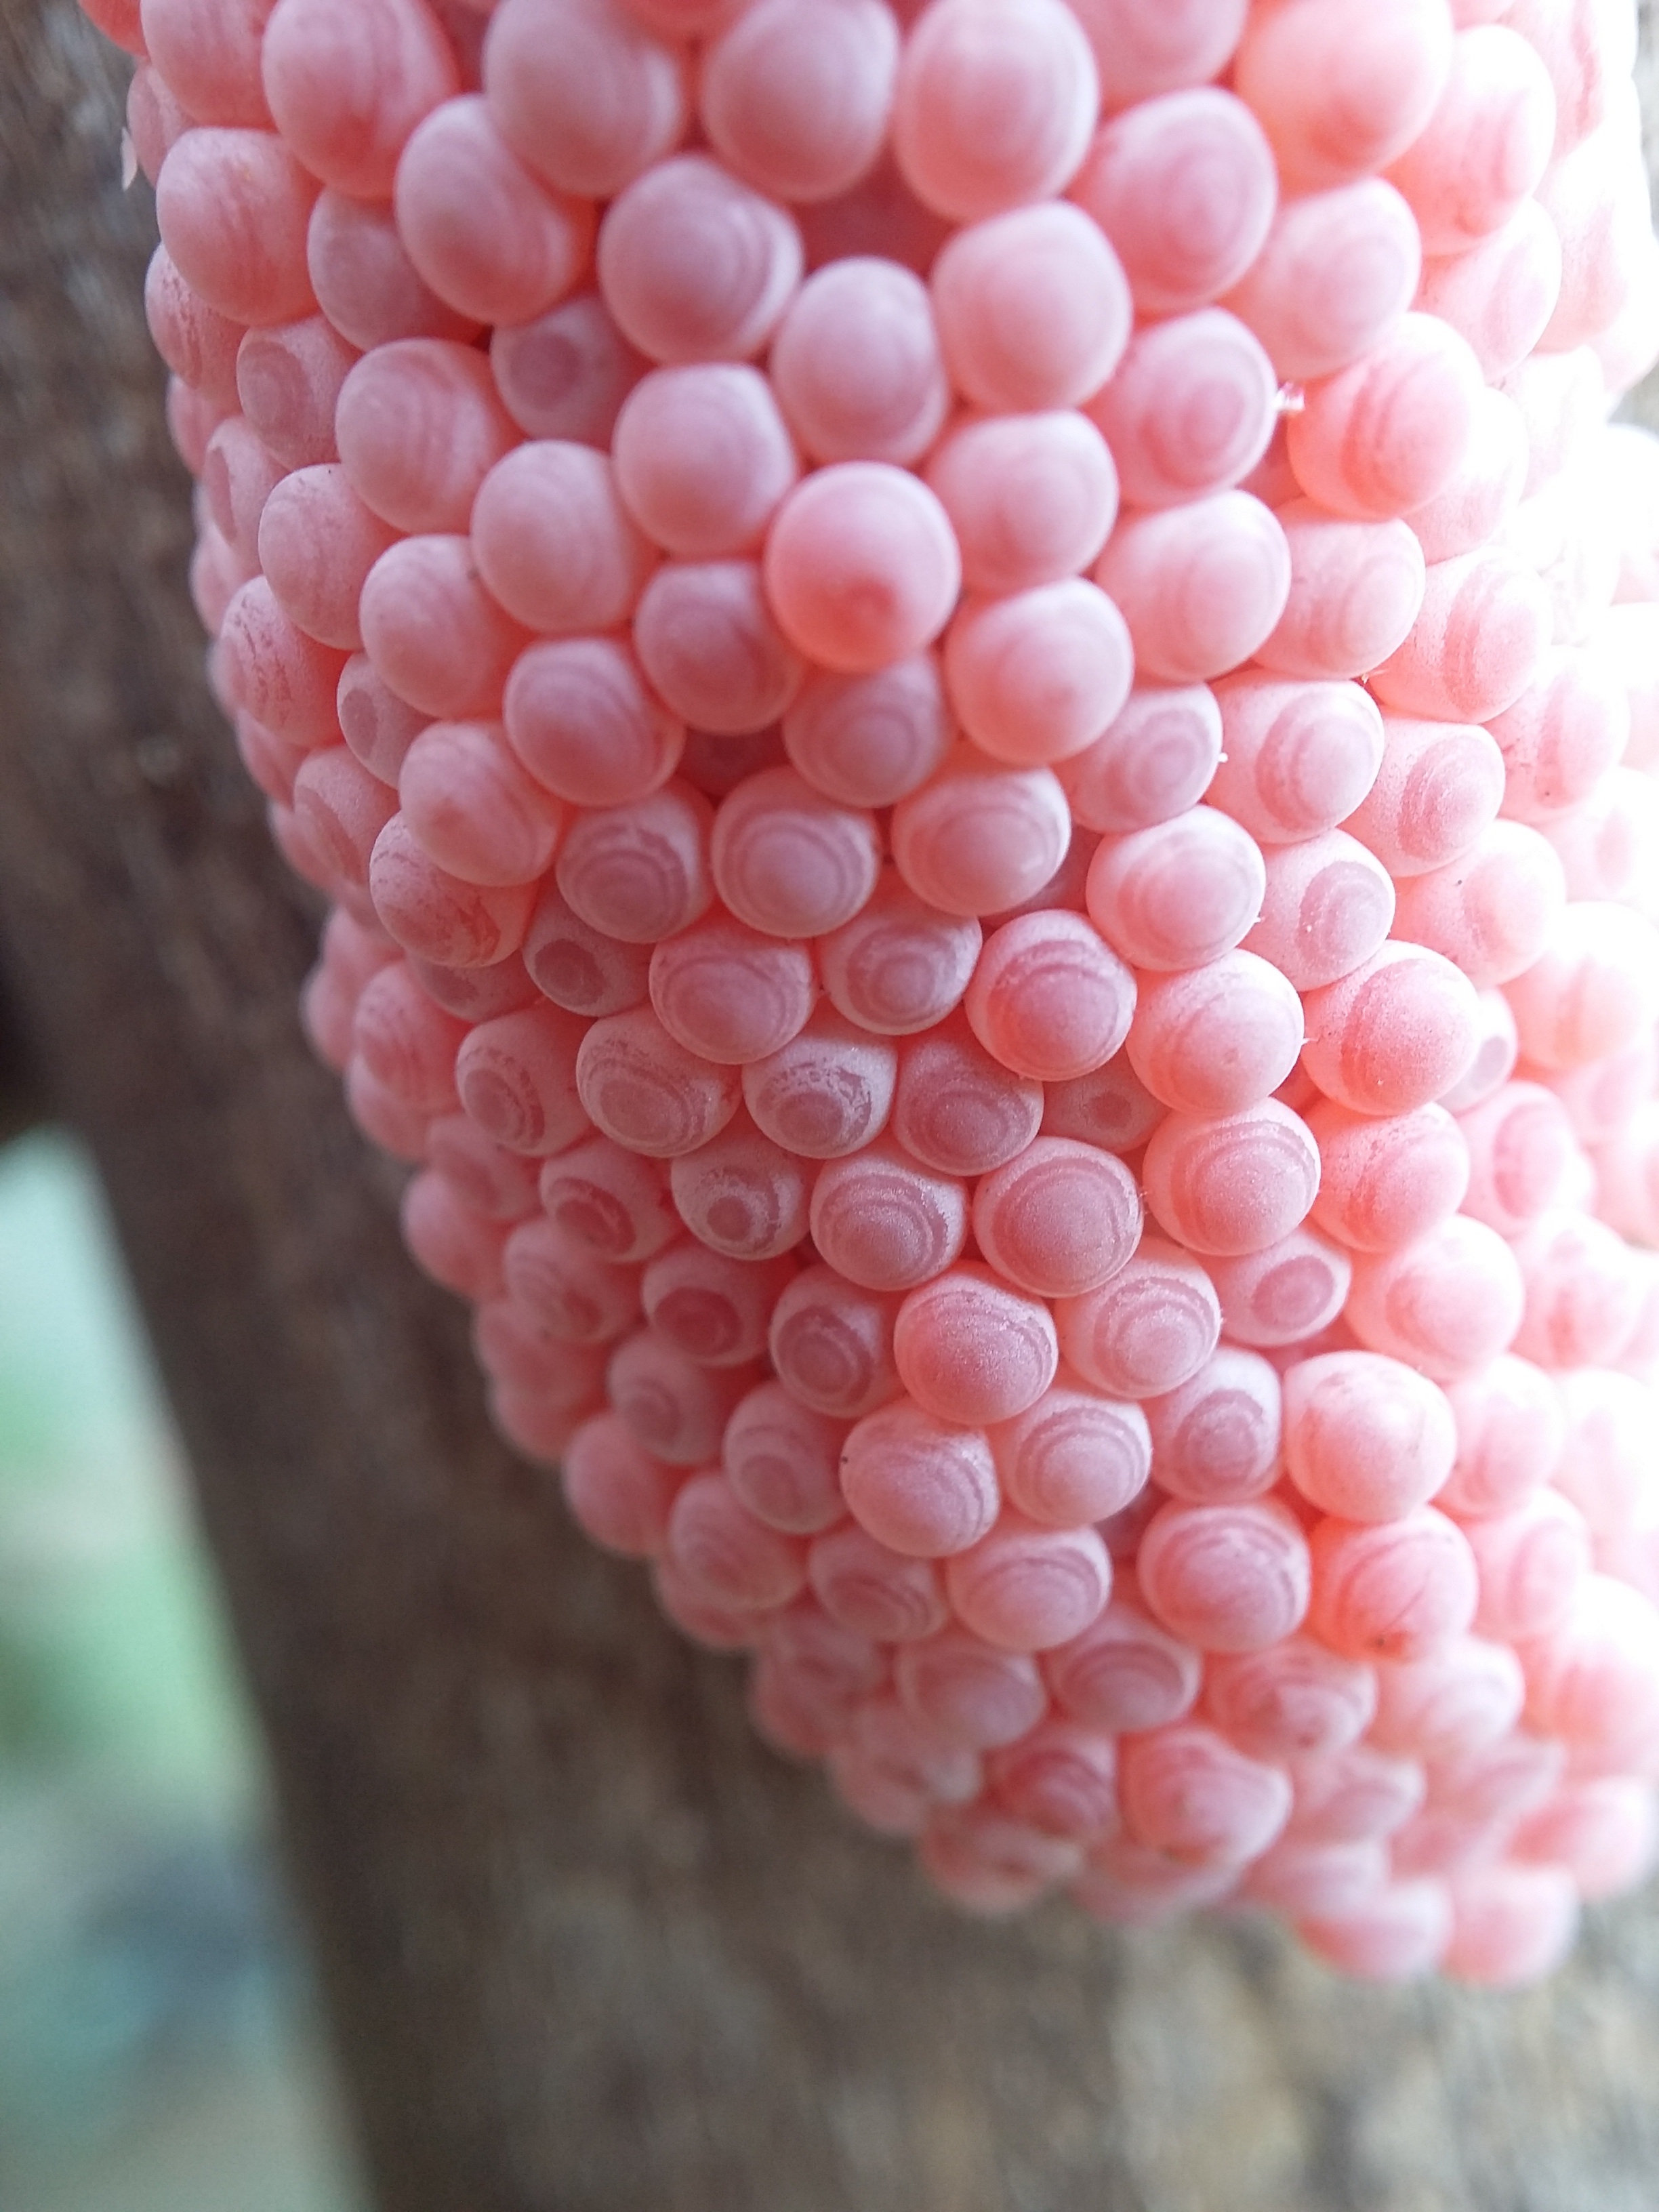
plant, raspberry, fruit, flower, petal, food, red, produce, pink, macro photography